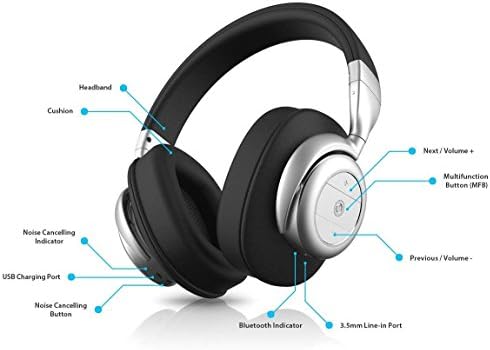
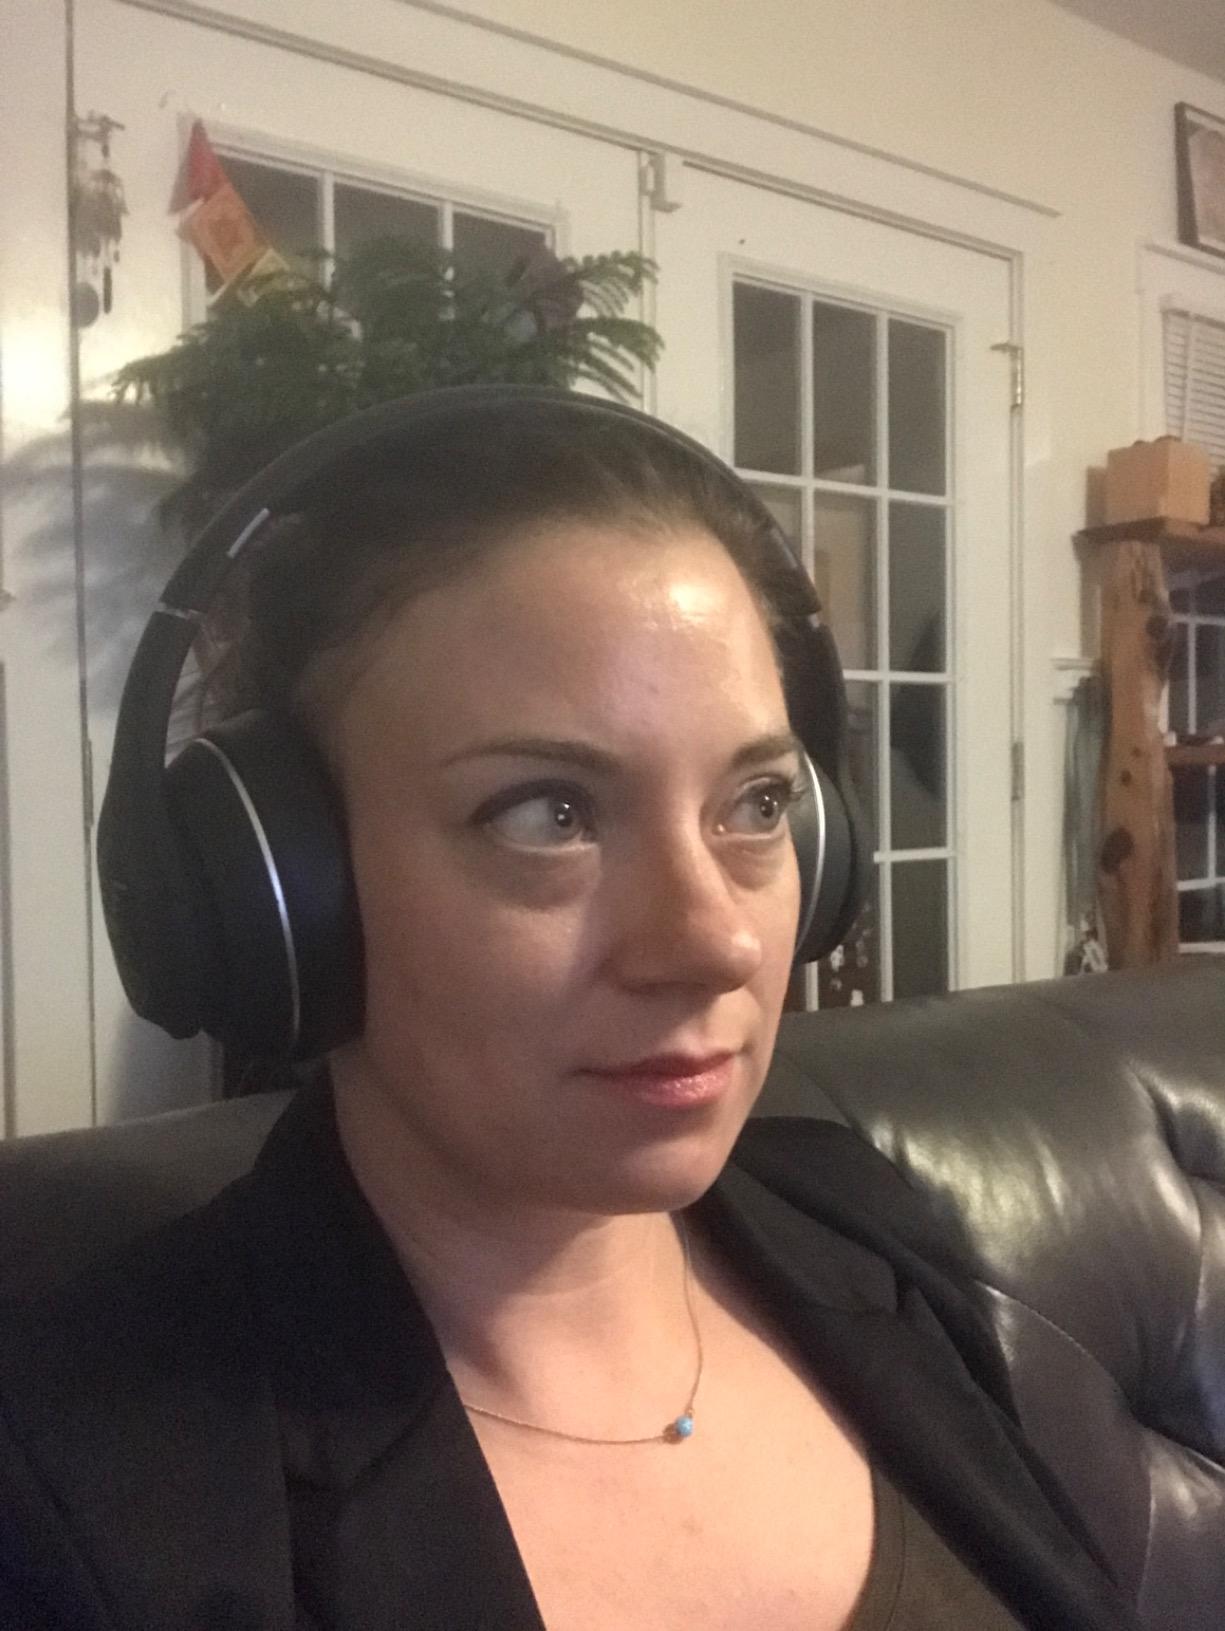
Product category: headphones
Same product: no